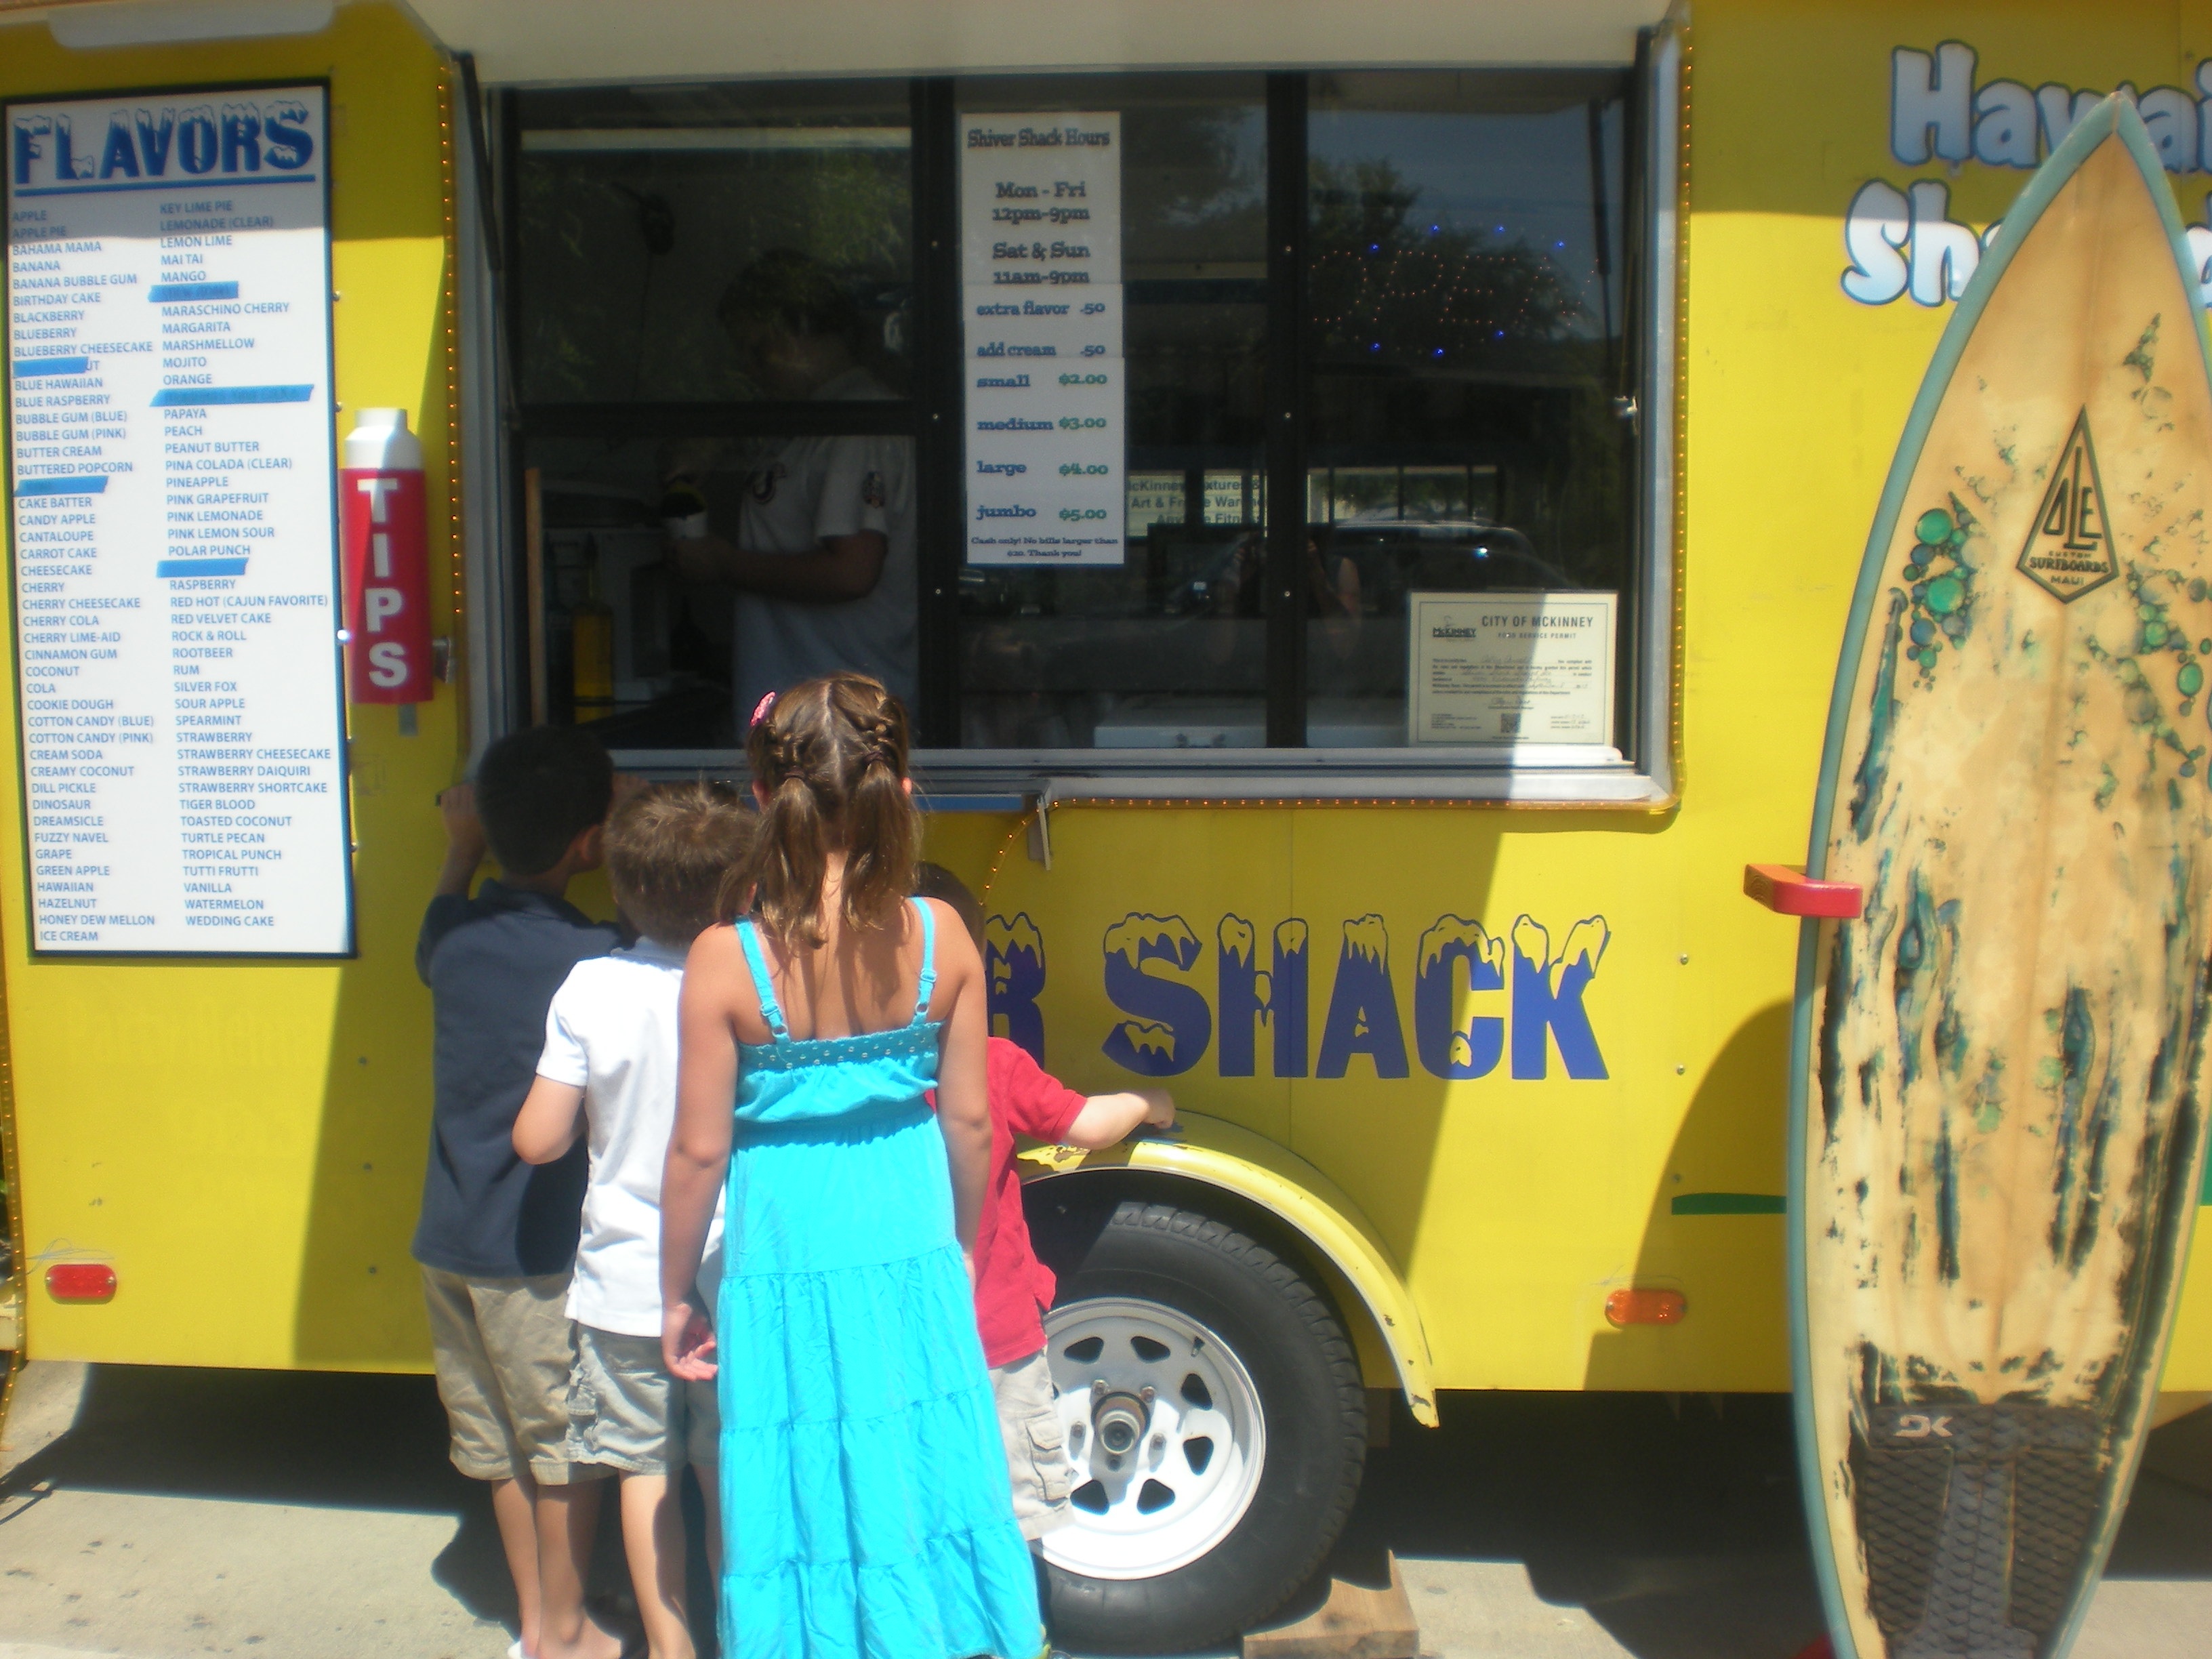
vendor, vehicle, fair